Bryansk

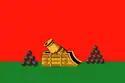
Svensky Monastery

Bryansk is a city and the administrative center of Bryansk Oblast, Russia, situated on the Desna River, southwest of Moscow. It has a population of 379,152 at the 2021 census.